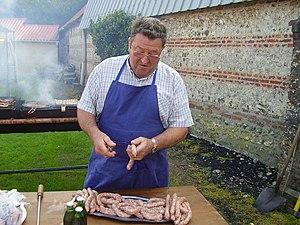
Daniel Mariette Maire
Millebosc est une commune française située dans le département de la Seine-Maritime en région Normandie.